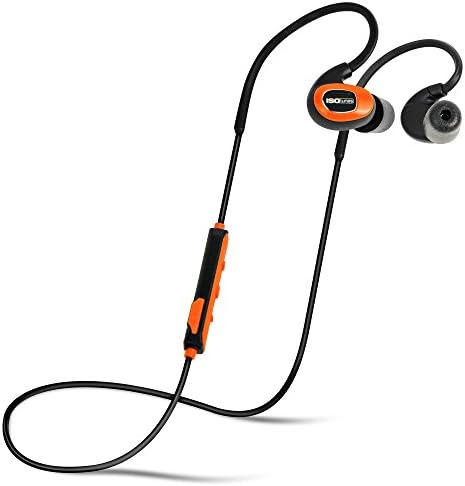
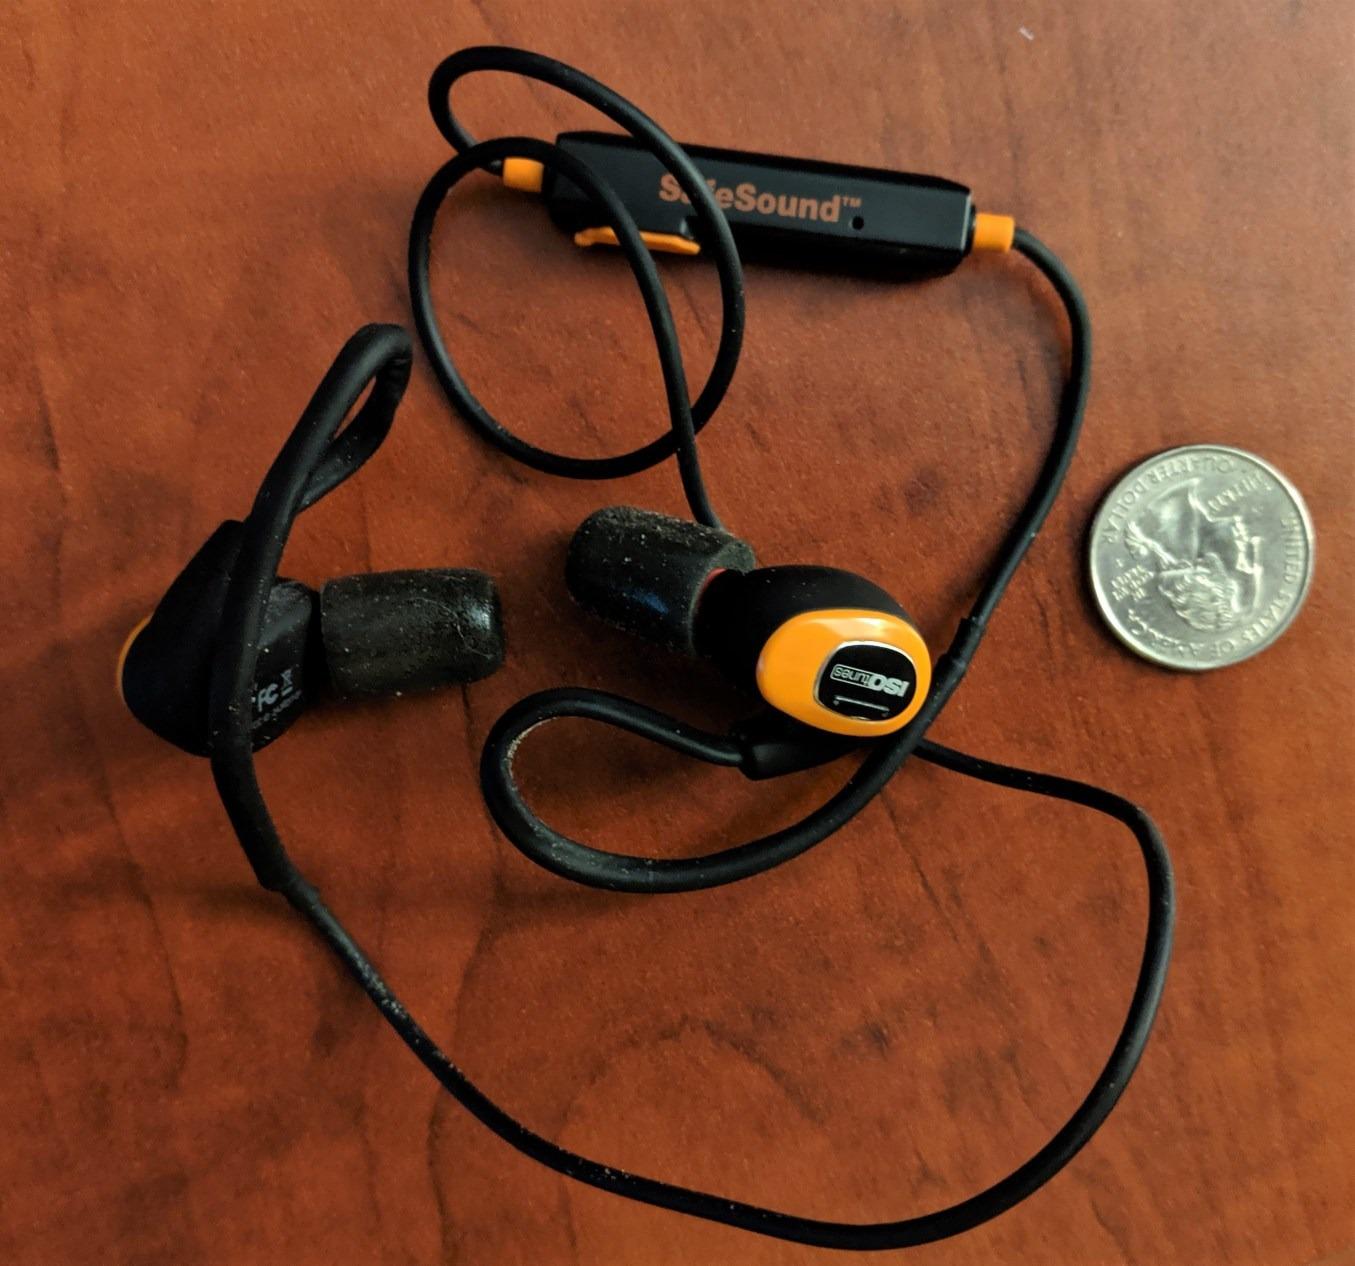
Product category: headphones
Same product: yes